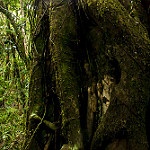
Scene: Outdoor